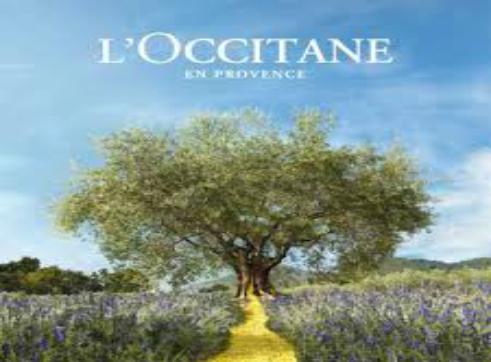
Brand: L'Occitane en Provence
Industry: Necessities